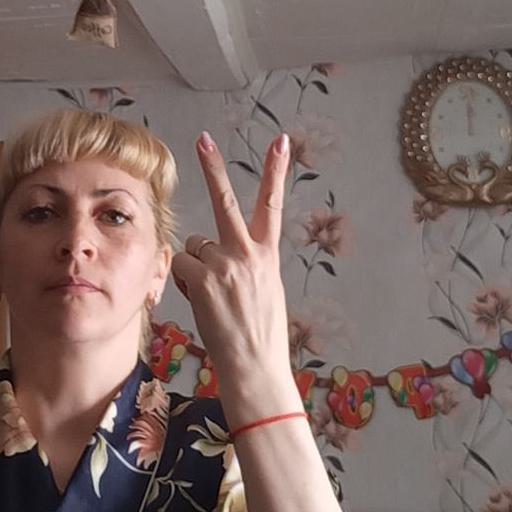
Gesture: peace_inverted